Siam Di Tella

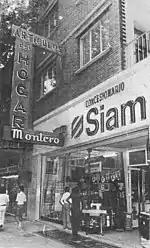
SIAM shop in Mendoza, 1979

Siam Di Tella focused on its appliance and machinery units, though losses stemming from its defunct vehicle unit led to growing debts with the state small business lender, BANADE. Paying the lender with company stock in lieu of cash, Siam gradually made the Argentine government its partner. The latter absorbed Siam in 1972, after which the firm expanded into foreign markets through exports of its refrigerators, and into the transformer industry. The March 1976 coup and the free trade and deregulatory policies enacted by the last dictatorship's Economy Minister, José Alfredo Martínez de Hoz, affected the company adversely, however.